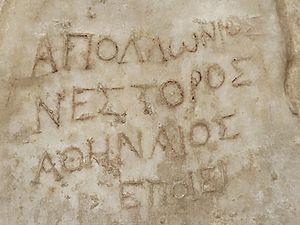
Signature d'Apollonios sur le Torse du Belvédère
Apollonios d'Athènes est un sculpteur grec antique ayant vécu à l'époque hellénistique, au Iᵉʳ siècle av. J.-C. Il n'est connu que par la signature inscrite sur l'unique œuvre qui lui soit attribué, un grand fragment de statue d'homme communément appelé le « torse du Belvédère », qu'il signe Ἀπολλώνιος // Νέστορος // Ἀθηναῖος // ἐποίει
Le Torse du Belvédère est un torse fragmentaire en marbre conservé au musée Pio-Clementino, dans la cour du Belvédère qui lui donne son nom.